Describe the emotion expressed in this image:  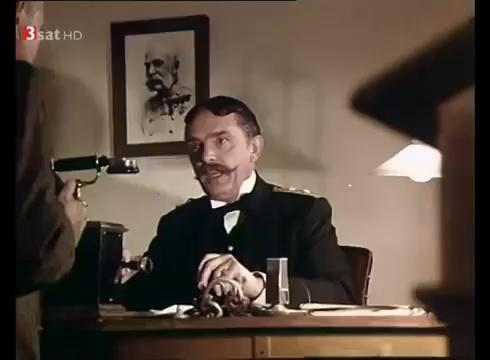
This person displays Pain, valence and arousal with low intensity.